Let Your Love Flow

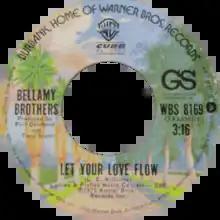
Side A of the US single

"Let Your Love Flow" is the debut single by country music duo the Bellamy Brothers, recorded in late 1975 and released in January 1976. The song was written by Larry E. Williams and produced by Phil Gernhard and Tony Scotti. It became an international hit, reaching number one in several countries including the United States and Germany, while reaching the top ten in at least nine others including the United Kingdom and Australia.